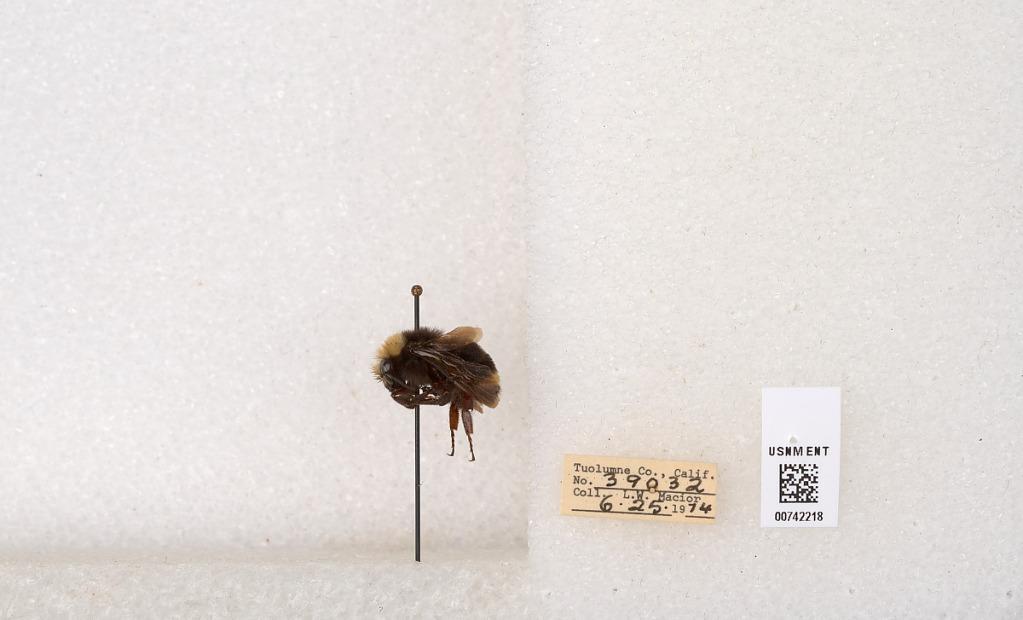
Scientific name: Bombus (Pyrobombus) vosnesenskii Radoszkowski
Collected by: L. Macior
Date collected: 1974-6-25
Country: United States
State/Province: California
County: Tuolumne
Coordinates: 37.9712, -120.228